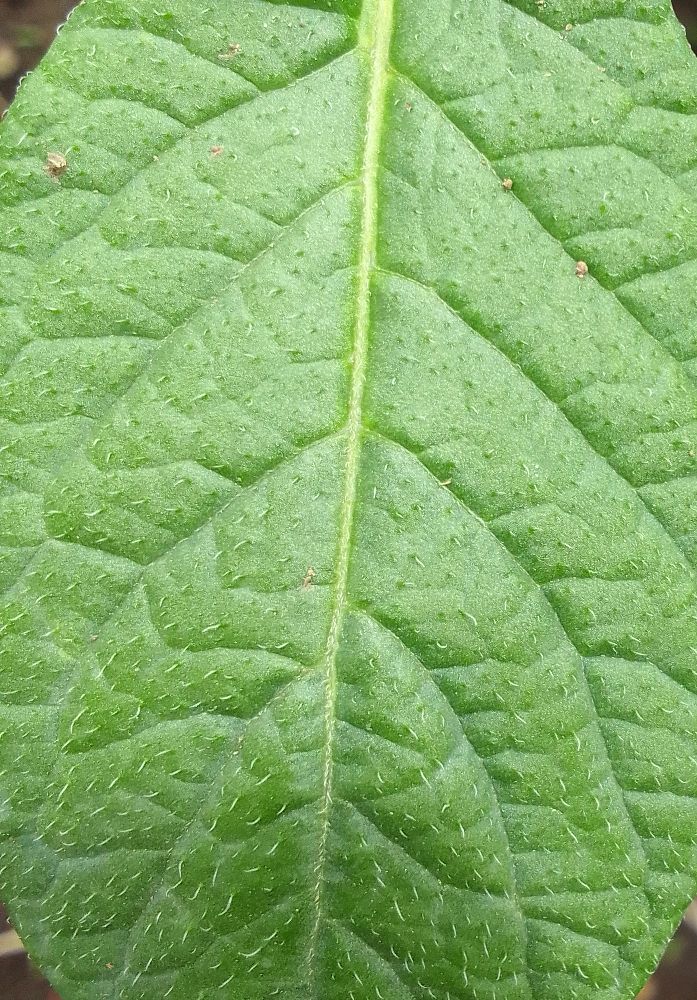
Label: Healthy